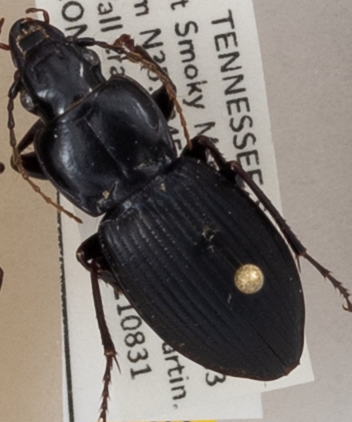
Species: Cyclotrachelus sigillatus
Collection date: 2021-08-31
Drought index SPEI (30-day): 1.93
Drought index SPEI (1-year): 1.22
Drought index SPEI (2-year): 2.09